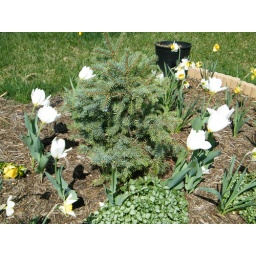
A ring of pure white tulips around our fat albert (dwarf blue spruce) pine tree